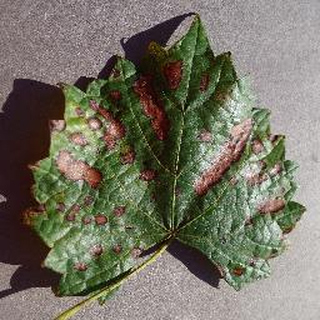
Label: grape_esca_black_measles